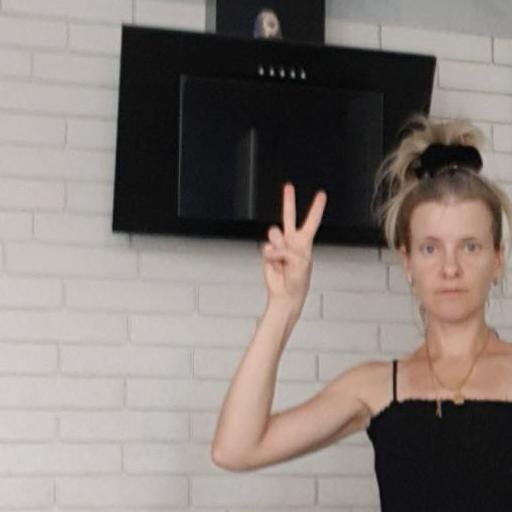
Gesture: peace